Los Premios MTV Latinoamérica 2008

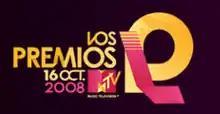

The seventh annual Premios MTV Latinoamérica 2008 took place on October 16, 2008 in Guadalajara, Mexico at the Auditorio Telmex for the first time.